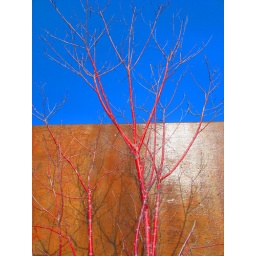
Tree against a wall and sky